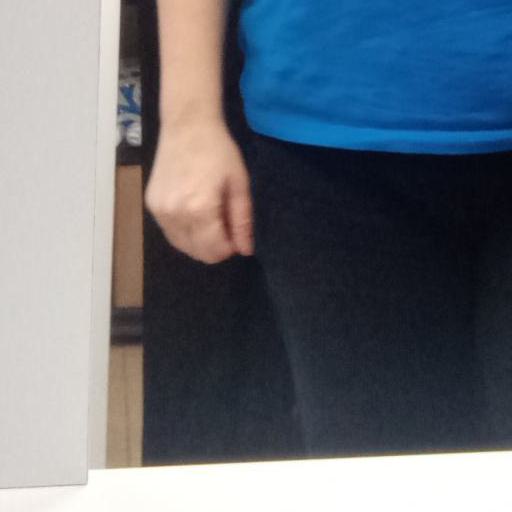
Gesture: no_gesture